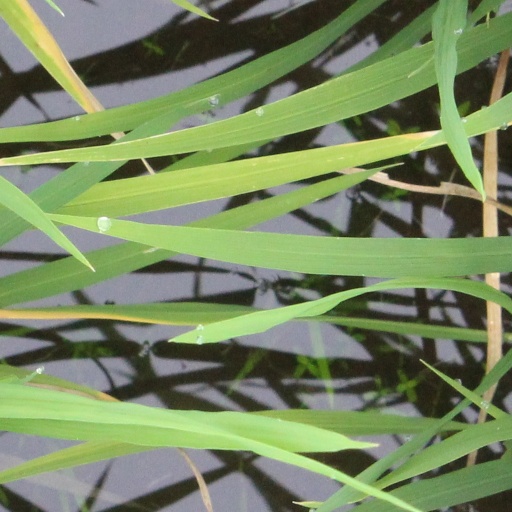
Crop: rice